Salmon conservation

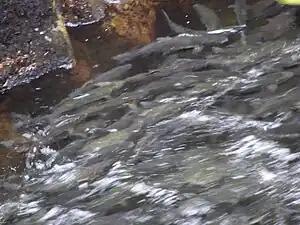
Salmon swimming upstream in a river in Alaska

Salmon are anadromous fish that hatch in clean, cool freshwater streams with stable gravel beds, where they spawn and rear as juveniles. Their habitat requires adequate water flow and quality, complex stream features such as pools, riffles, woody debris, and a healthy riparian zone that provides shade, nutrients, and shelter. Estuaries and nearshore areas serve as critical transition zones where juvenile salmon adapt from freshwater to saltwater, find food, and refuge before migrating to the ocean. Maintaining free-flowing, cool, and clean water with intact stream-side vegetation is essential for salmon survival and successful reproduction.